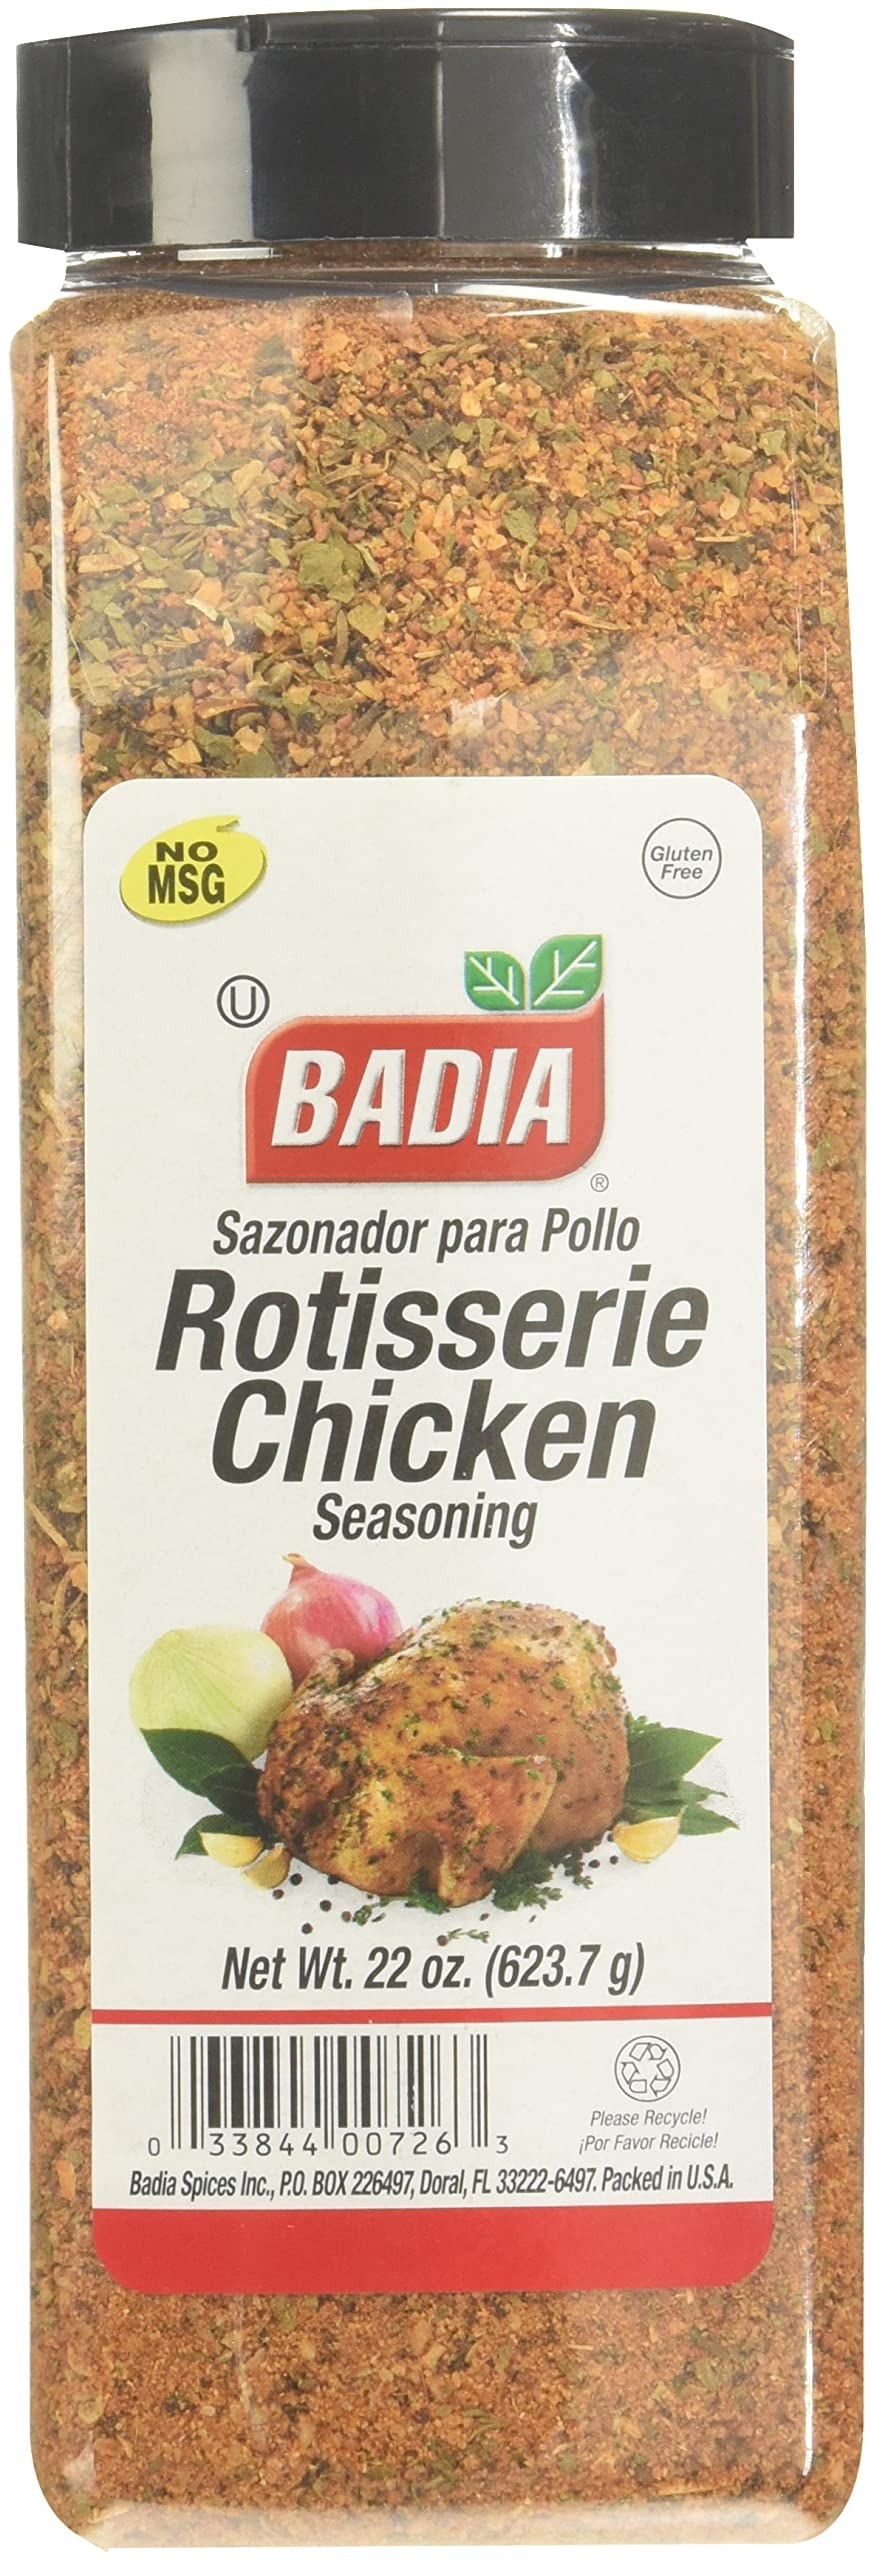
Item Name: Badia Spices inc Seasoning, Chckn Rotisseri, 24-Ounce (Pack of 3)
Bullet Point 1: The package dimension of the product is 6"L x 5"W x 4"H
Bullet Point 2: The package weight of the product is 5.2 pounds
Bullet Point 3: Badiassnng
Bullet Point 4: Chicken Seasoning
Value: 72.0
Unit: oz

Price: 19.93